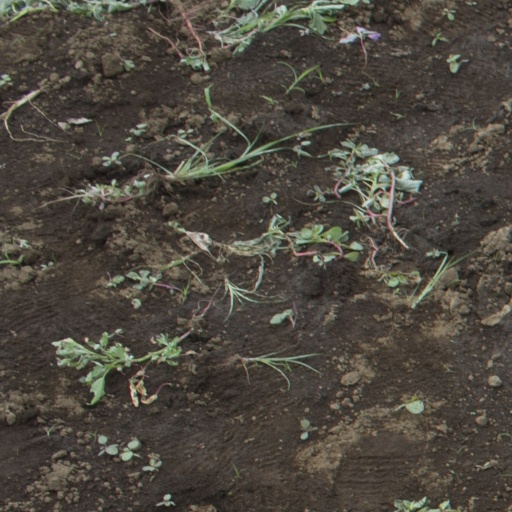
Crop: soybean